Renault UE Chenillette

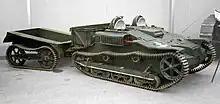
Renault UE2 with Renault UK trailer at the Musée des Blindés at Saumur; the upward bend of the front mudguard would make it be described as a "Modèle 37"; the internal mechanical parts are those of a late production vehicle.

From 1935, in reaction to the German rearmament, the French Infantry embarked on a major expansion and modernisation programme. Part of this was the project to replace the "Chenillette Modèle 31" with an improved type, which however should remain within the weight limit of the earlier vehicle or 2.6 metric tons. Interest from the side of the French industry was high and during 1937 five companies proposed prototypes: Lorraine, Hotchkiss, Fouga, Berliet and Renault.